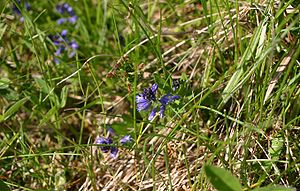
Mælkeurt-familien
Spæd Mælkeurt (Polygala serpyllifolia).
Mælkeurt-familien er en familie med 18 slægter og over 900 arter. Det er træer, buske, stauder og enkelte lianer fra de tropiske og tempererede egne af verden.